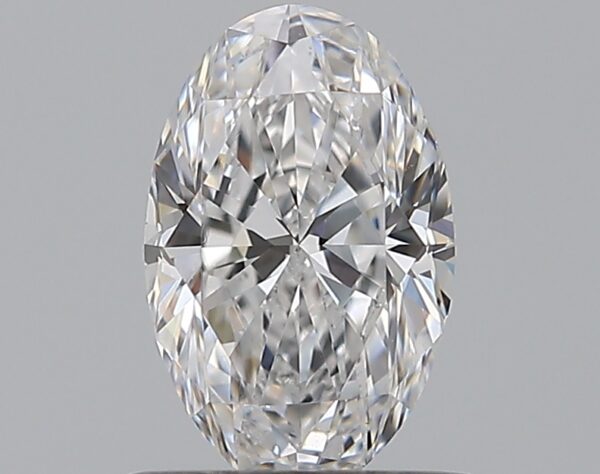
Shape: oval
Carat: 0.72
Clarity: VS2
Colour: D
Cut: VG
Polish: EX
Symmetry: VG
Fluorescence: M
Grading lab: GIA
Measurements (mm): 7.41 x 4.74 x 3.06